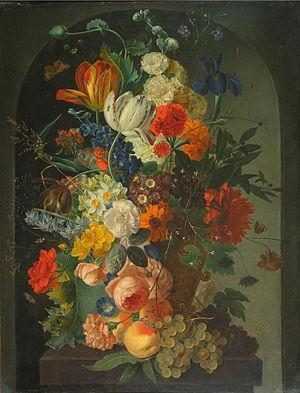
Emmanuel Fries est un peintre français né à Mulhouse le 17 juillet 1778, décédé le 21 janvier 1852.